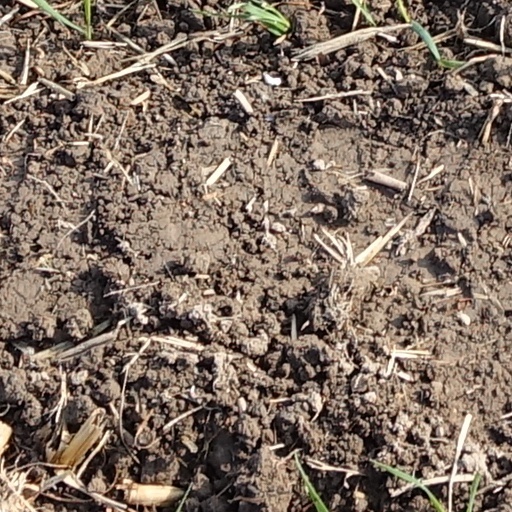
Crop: wheat